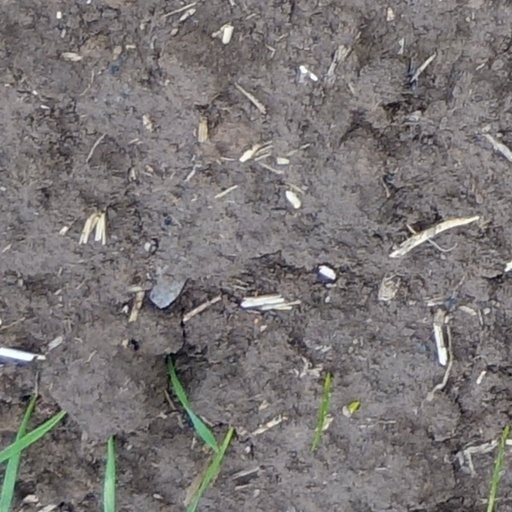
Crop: wheat